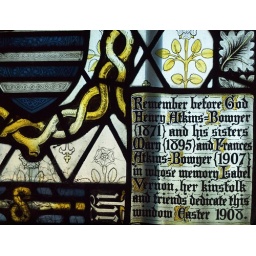
Stained glass window in the parish church at Steeple Aston, Oxfordshire.